Edward Neuman

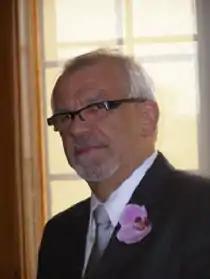

Edward Neuman (born September 19, 1943 in Rydułtowy, Silesian Voivodeship, Poland) is a Polish-American mathematician, currently a professor emeritus of mathematics at Southern Illinois University Carbondale.